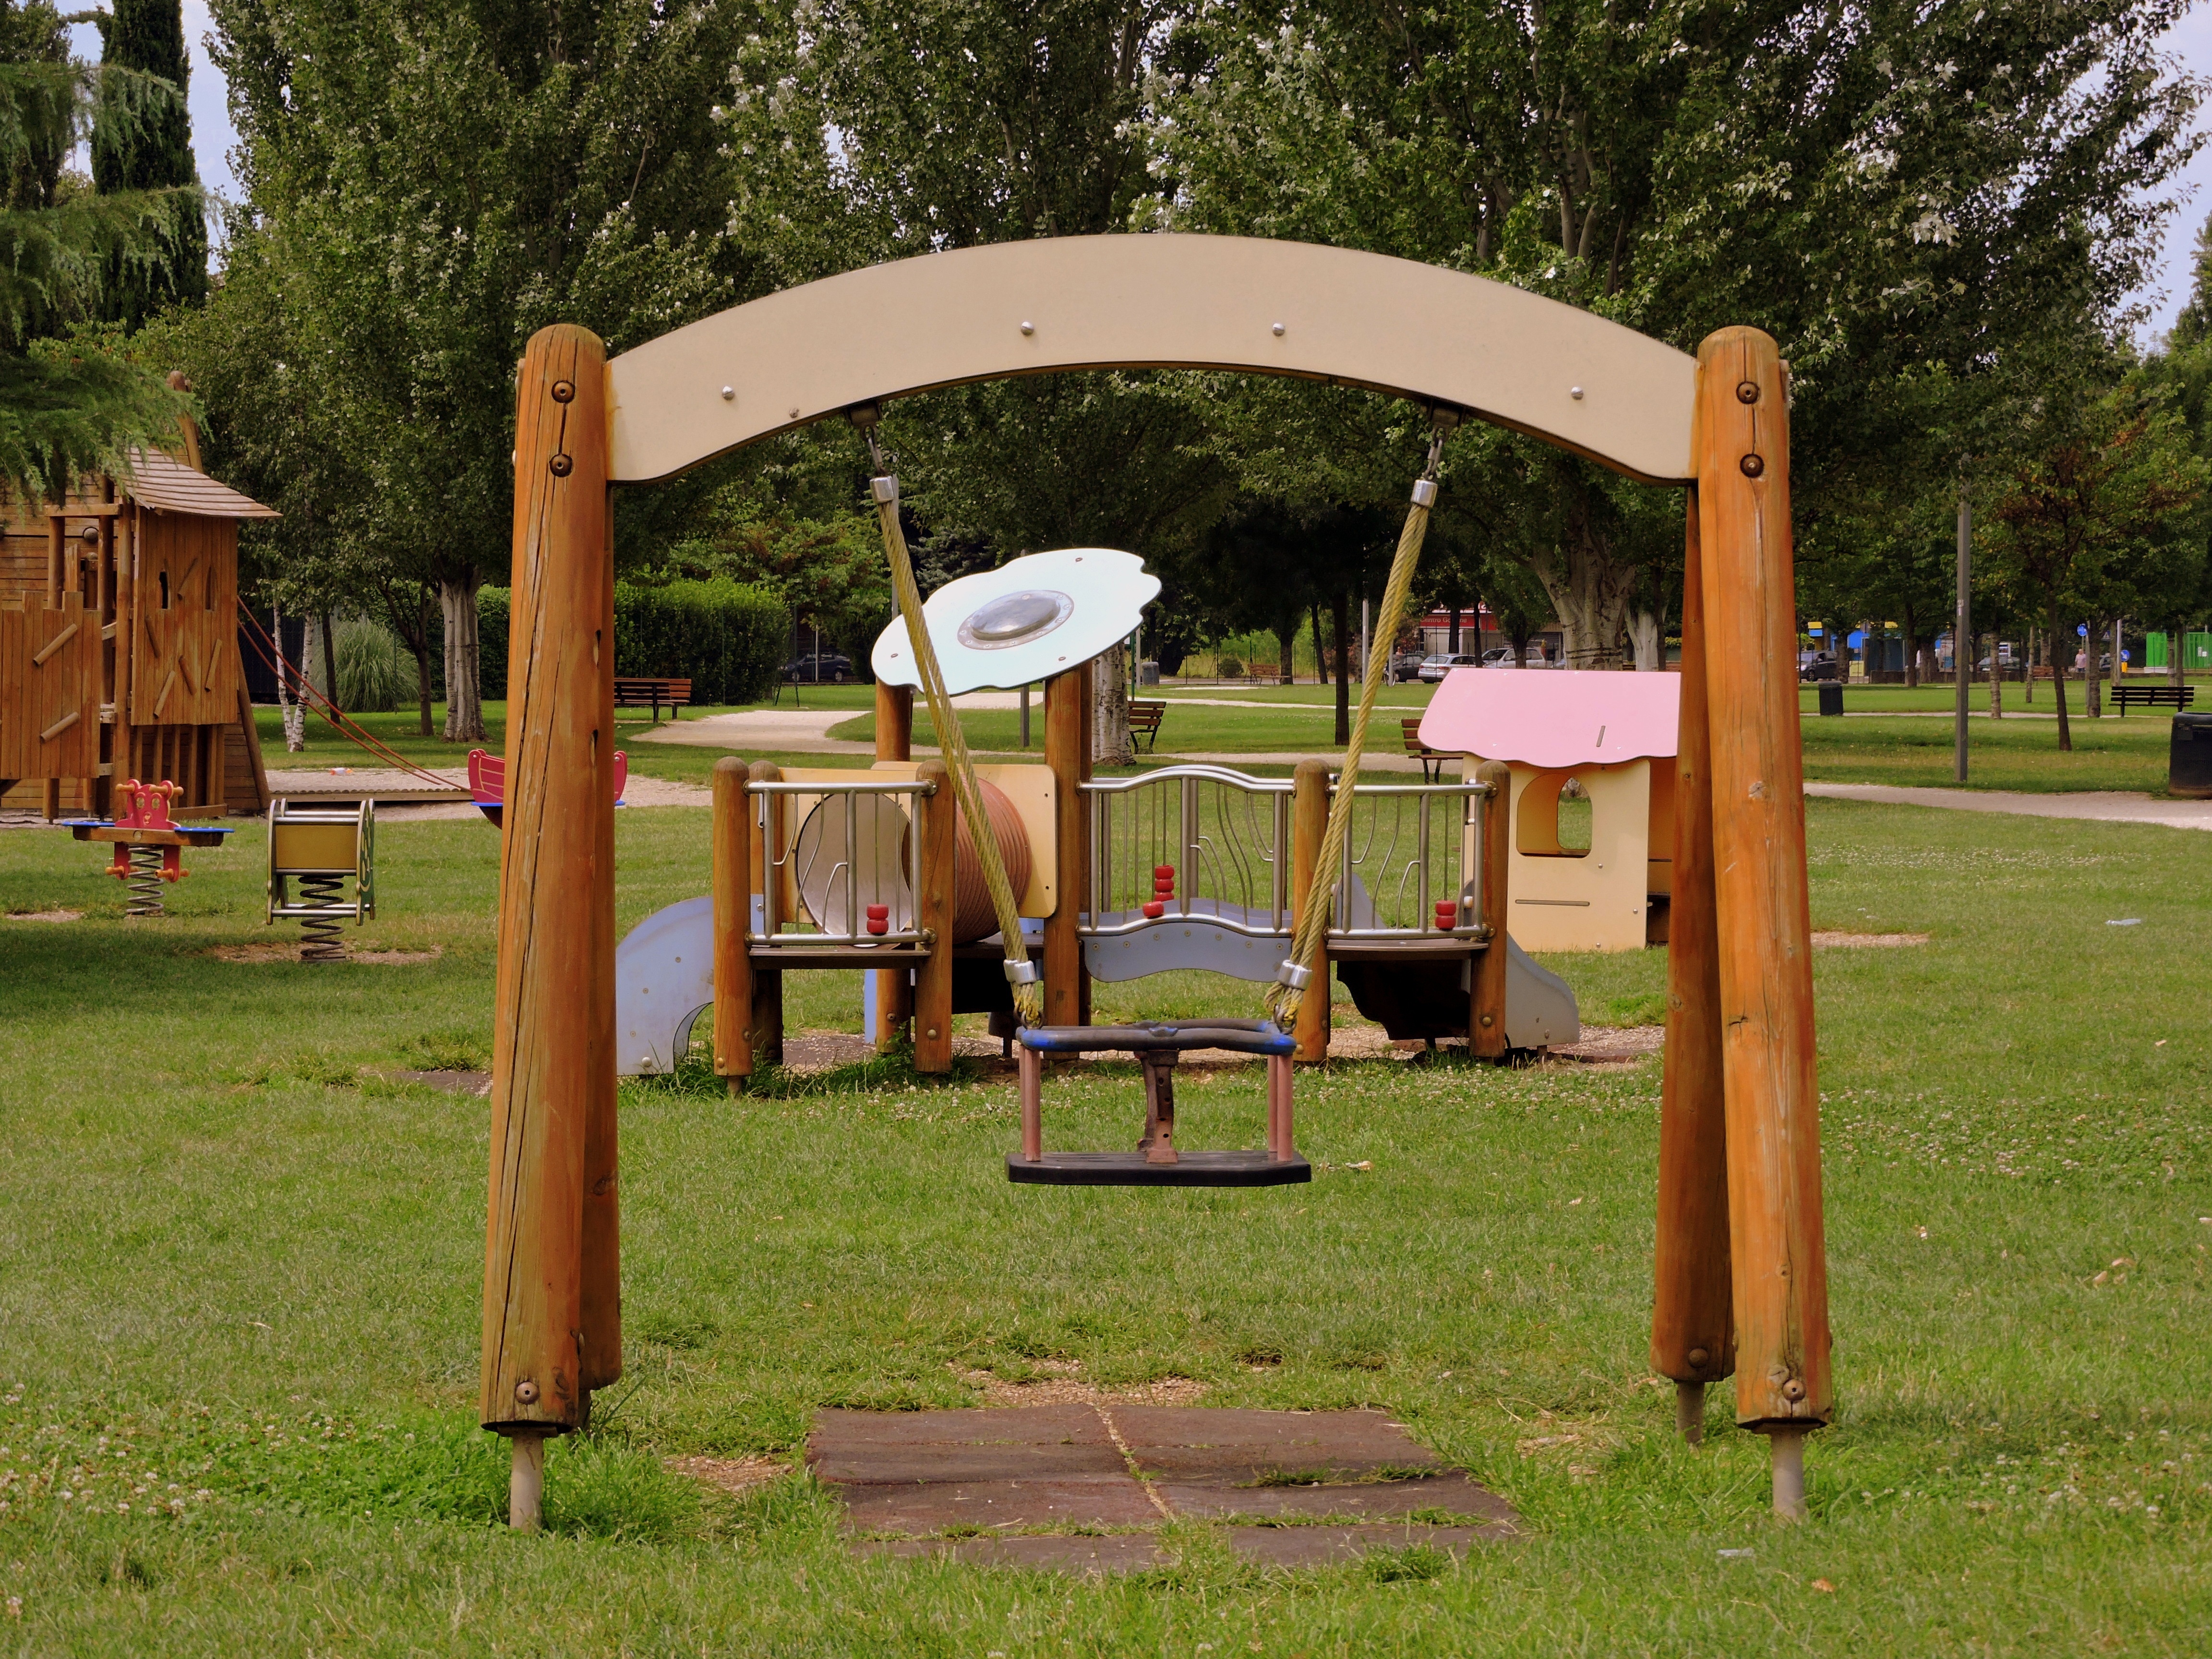
game, play, city, recreation, green, park, backyard, garden, swing, public space, playground, children's games, outdoor recreation, human settlement, outdoor play equipment